Adolfo Laurenti

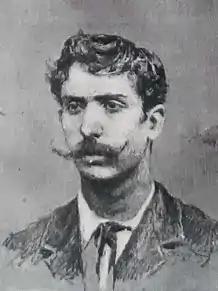

He was born in Monte Porzio Catone. He studied at the Accademia di San Luca in Rome. He sculpted a number of monuments around his home province and in the Lazio.